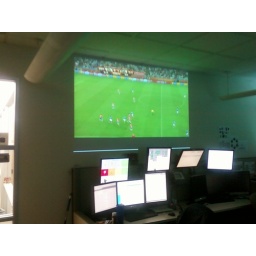
so this is what happens when the world cup comes on in an office full of soccer nuts